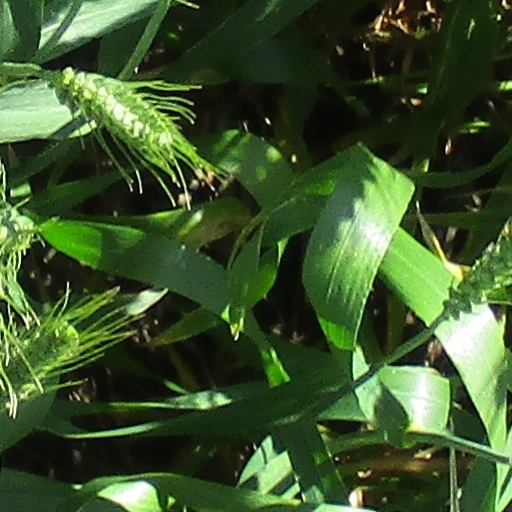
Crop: wheat